Demographics of Mexico

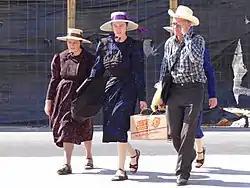
A Mennonite family in Campeche.

According to some 21st-century historians, Aguirre Beltran also disregards facts such as the population dynamics of New Spain being different depending on the region at hand (i.e. miscegenation could not happen in a significant amount in regions where the native population was openly hostile until the early 20th century, such as most of New Spain's internal provinces, which nowadays are the northern and western regions of Mexico), or that historic accounts made by investigators at the time consistently observed that New Spain's European population was notoriously concerned with preserving their European heritage, with practices such as inviting relatives and friends directly from Spain or favoring Europeans for marriage even if they were from a lower socioeconomic level than them being common. Newer publications that do cite Aguirre-Beltran's work take those factors into consideration, stating that the Spaniard/Euromestizo/Criollo ethnic label was composed on its majority by descendants of Europeans, albeit the category may have included people with some non-European ancestry.